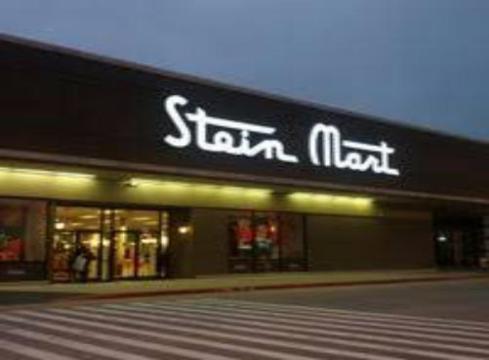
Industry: Others